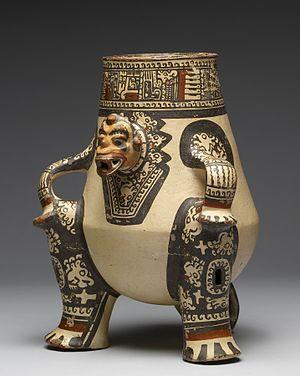
Les chorotegas sont un groupe ethnique du Nicaragua, du Costa Rica et du Honduras qui ne compte plus qu'environ 750 membres.
Les Ruines de León Viejo contiennent les principaux éléments matériels, architecturaux et urbains de l'ancienne ville de León au Nicaragua en Amérique centrale. La ville fondée en 1524 par Francisco Hernández de Córdoba, a subi au cours de sa courte histoire une série de désastres naturels. Elle était située à l'origine, dans la région de Puerto Momotombo, municipalité de La Paz Centro, département de León.